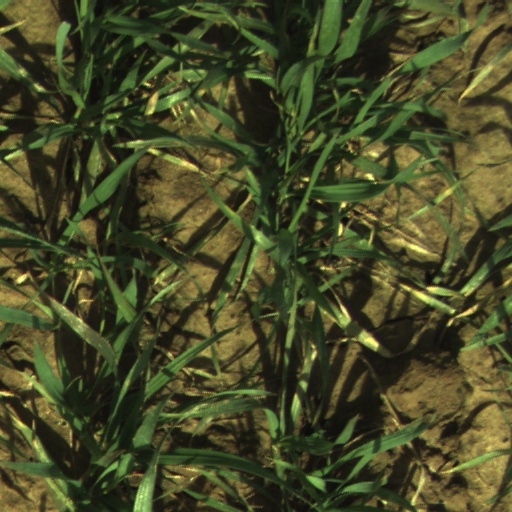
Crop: wheat